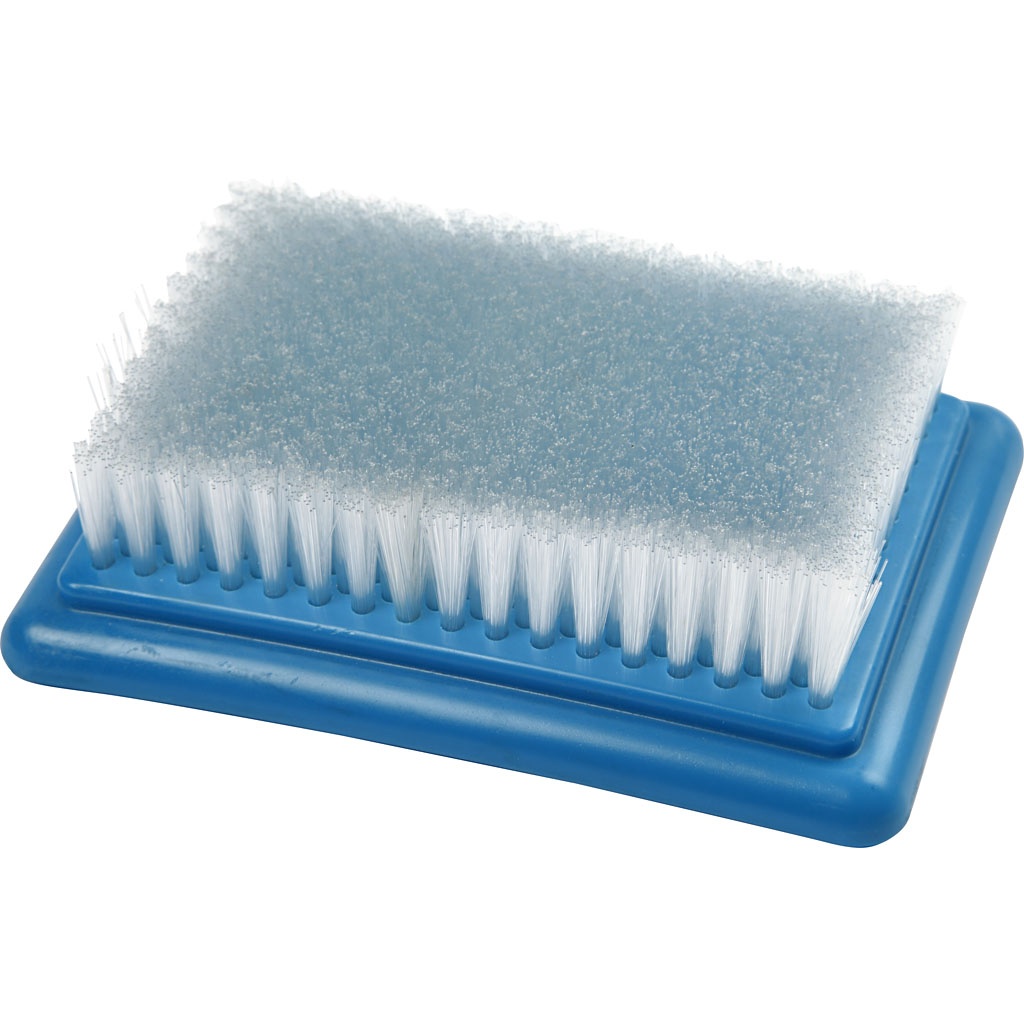
Nålefiltebørste 16x11 cm - Effektiv til nålefiltning
Nålefiltebørste - 16x11 cm Opdag den effektive nålefiltebørste , ideel som underlag til nålefiltning. Med en størrelse på 16x11 cm giver denne børste dig den perfekte støtte til dine kreative projekter. Optimal til nålefiltning Praktisk størrelse Holdbar og robust Forbedr din filteoplevelse med denne uundgåelige værktøj!
Brand: Creativ Company
Category: Arts & Entertainment > Hobbies & Creative Arts > Arts & Crafts > Art & Crafting Tools > Thread & Yarn Tools > Fiber Cards & Brushes > Carding Brushes